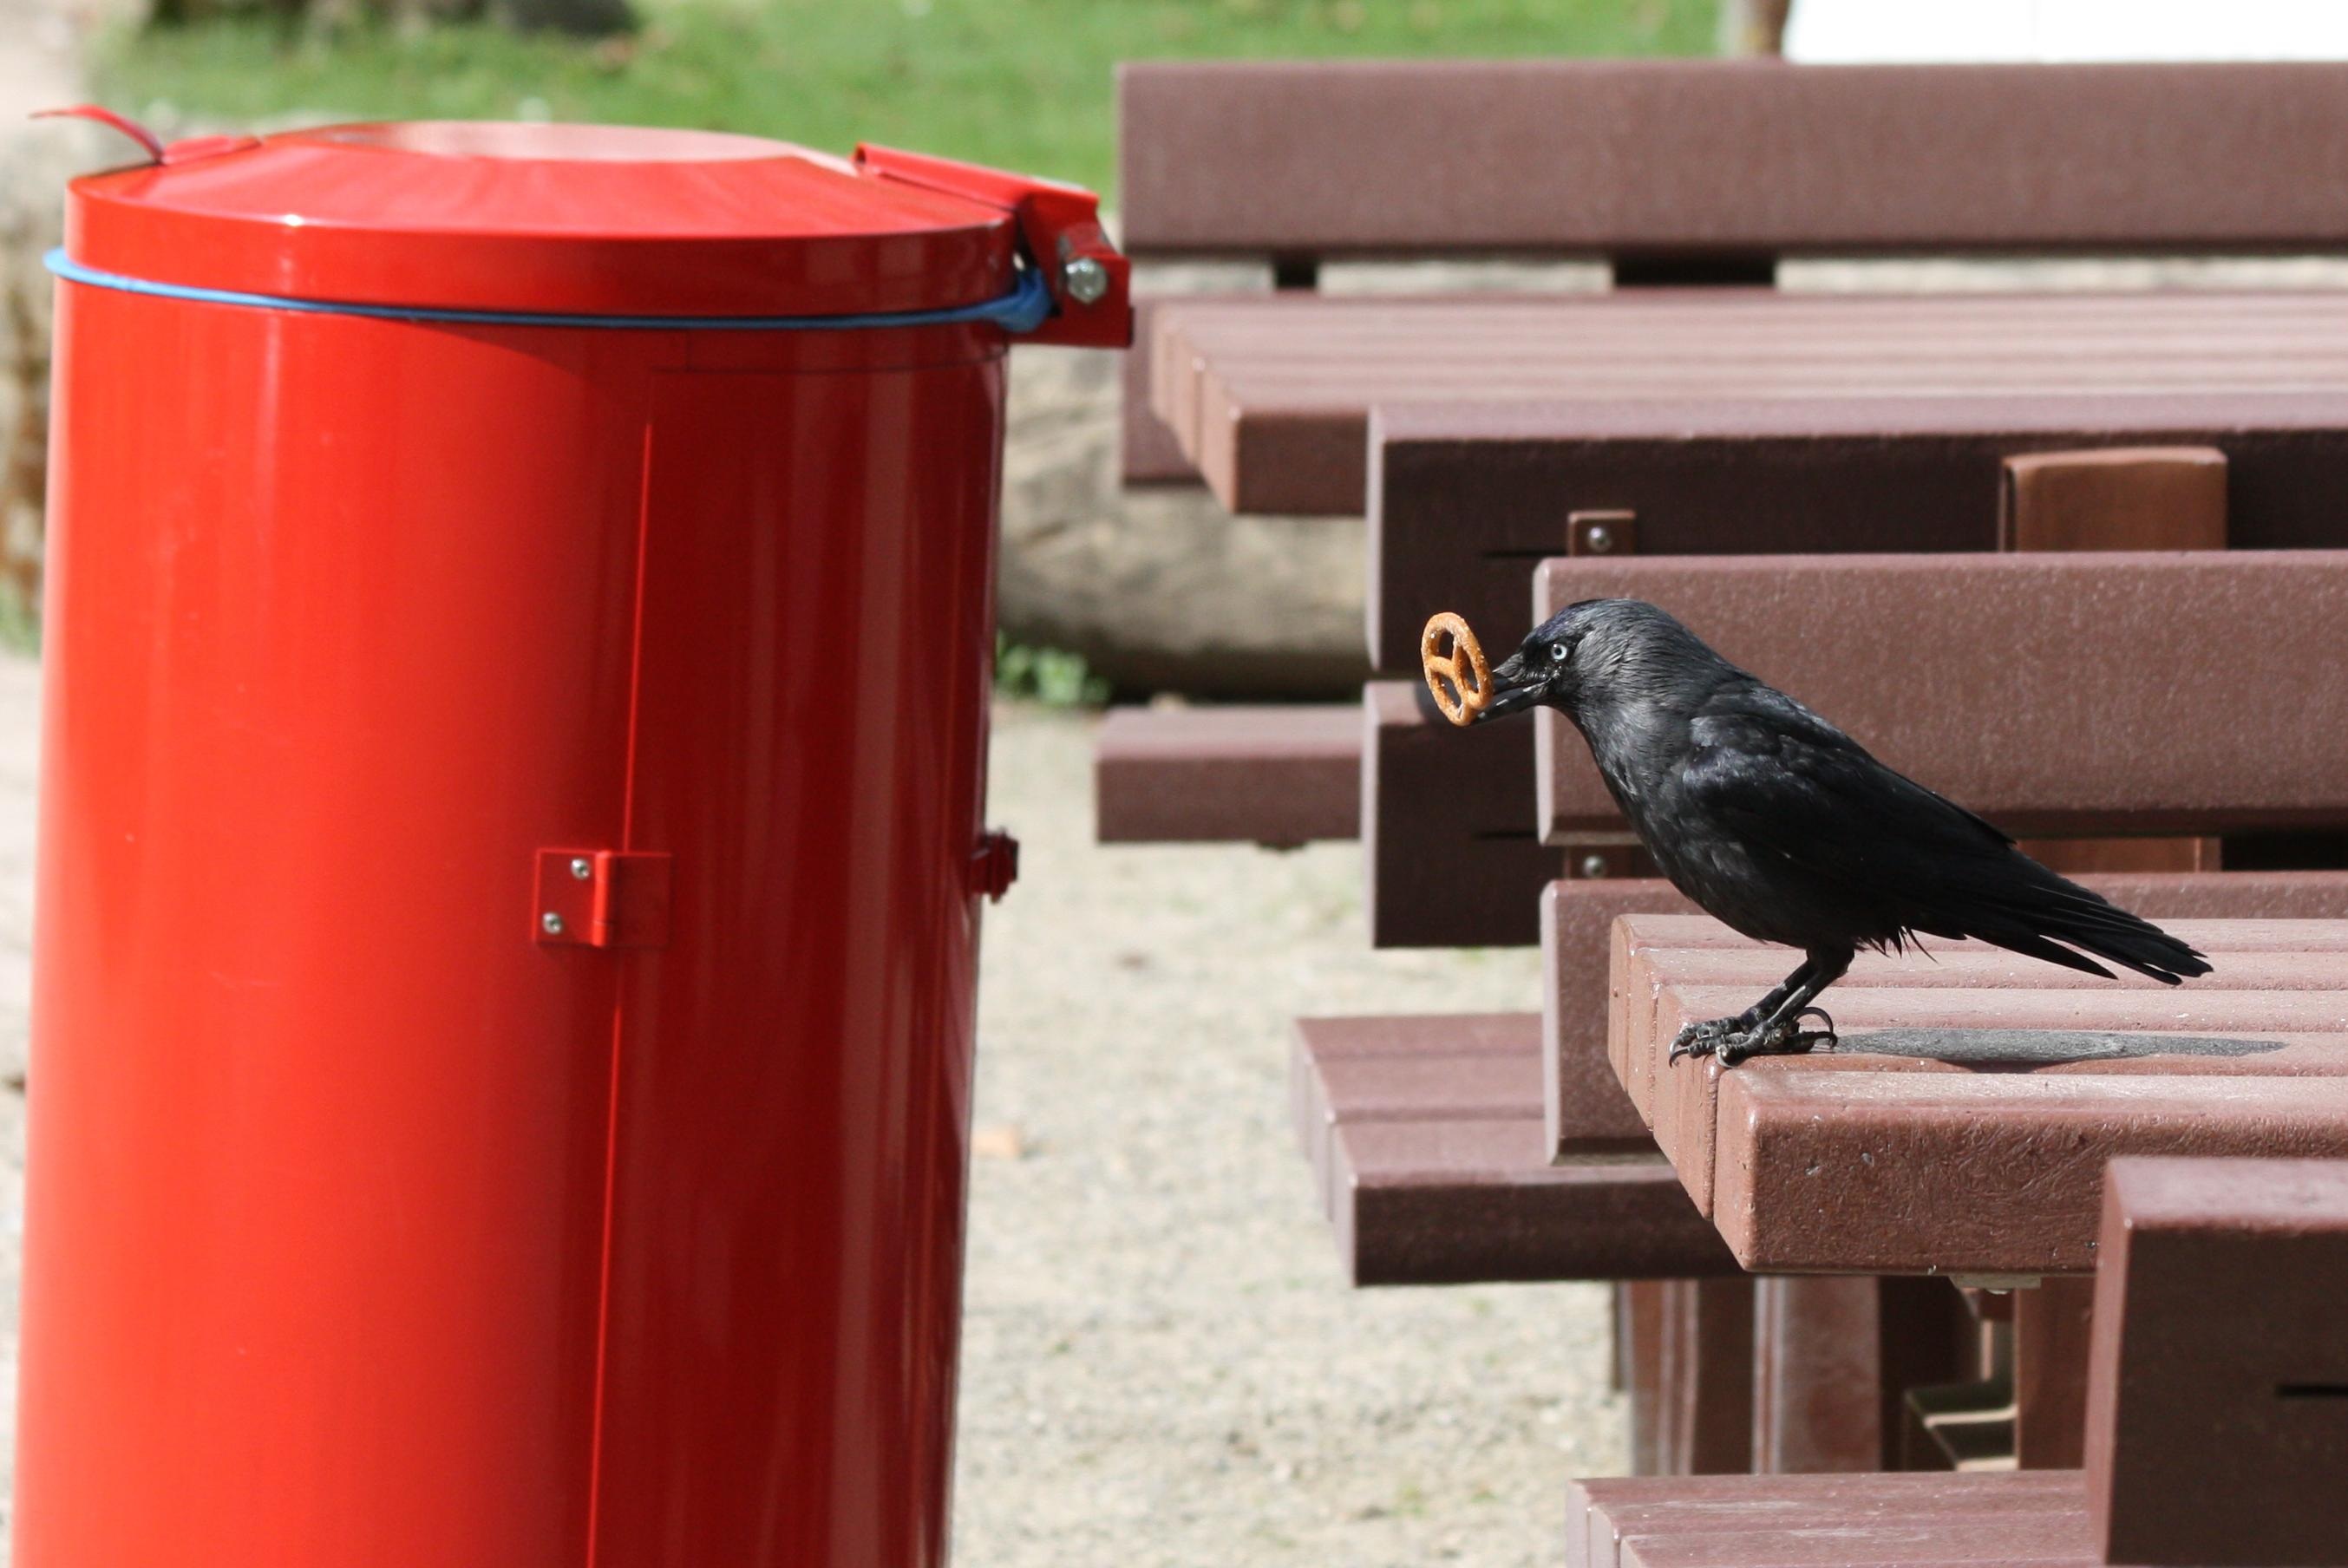
nature, bird, red, black, eat, birds, animals, civilization, bill, dig, pretzel, dustbin, jackdaw, waste bins